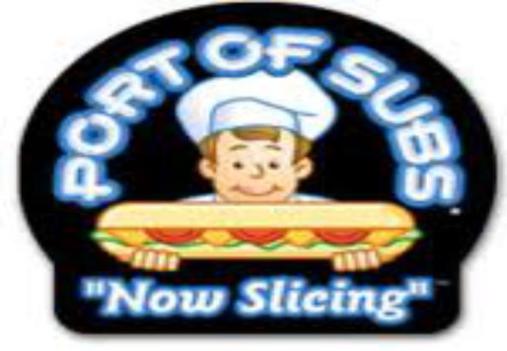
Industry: Food